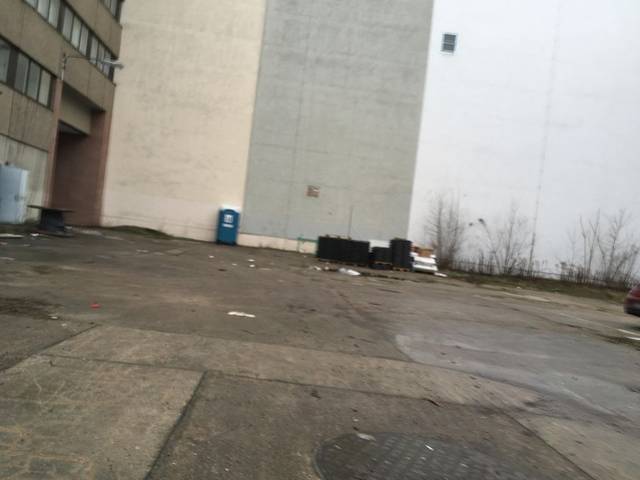
Region: Germany
Coordinates: 52.513, 13.401